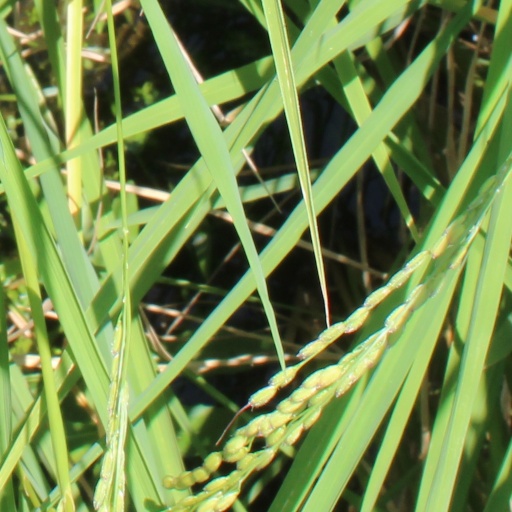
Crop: rice